Recession of 1920–1921

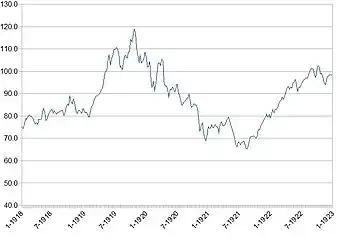
The Dow Jones Industrial Average from January 1918 to January 1923. The index peaked at 119.6 on November 3, 1919 and bottomed at 63.9 on August 24, 1921, a decline of 47%.

Stocks fell dramatically during the recession. The Dow Jones Industrial Average reached a peak of 119.6 on November 3, 1919, two months before the recession began. The market bottomed on August 24, 1921, at 63.9, a decline of 47% (by comparison, the Dow fell 44% during the Panic of 1907 and 89% during the Great Depression). The climate was terrible for businesses—from 1919 to 1922 the rate of business failures tripled, climbing from 37 failures to 120 failures per every 10,000 businesses. Businesses that avoided bankruptcy saw a 75% decline in profits.